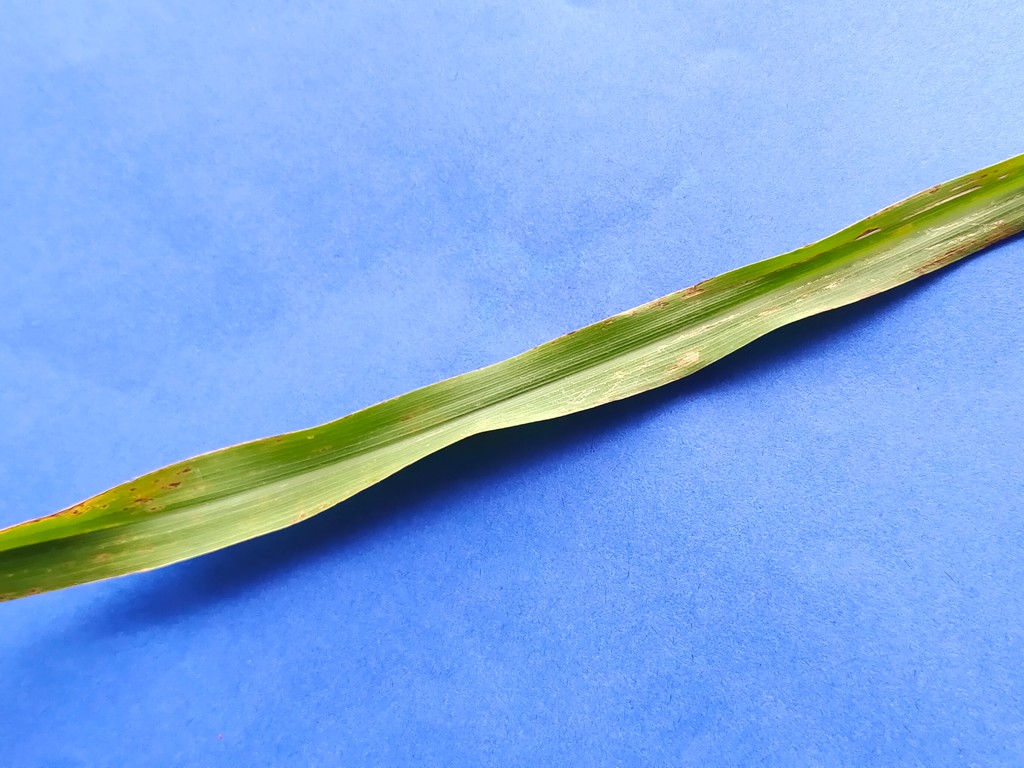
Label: Unhealthy